Justin Hayward

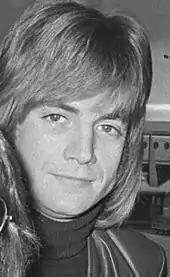
Hayward in 1970

In 1966, after answering another ad in "Melody Maker", this time placed by Eric Burdon of The Animals, Hayward was contacted by Mike Pinder of the Moody Blues after Burdon had passed on Hayward's letter and demo discs to Pinder. Within a few days, Hayward had replaced departing Moody Blues vocalist and guitarist Denny Laine. At the same time bassist John Lodge replaced the departed Clint Warwick.